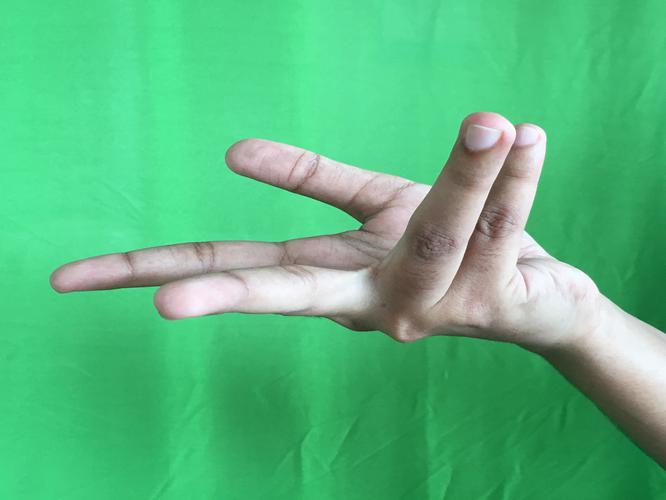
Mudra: Alapadmam
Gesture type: single_hand